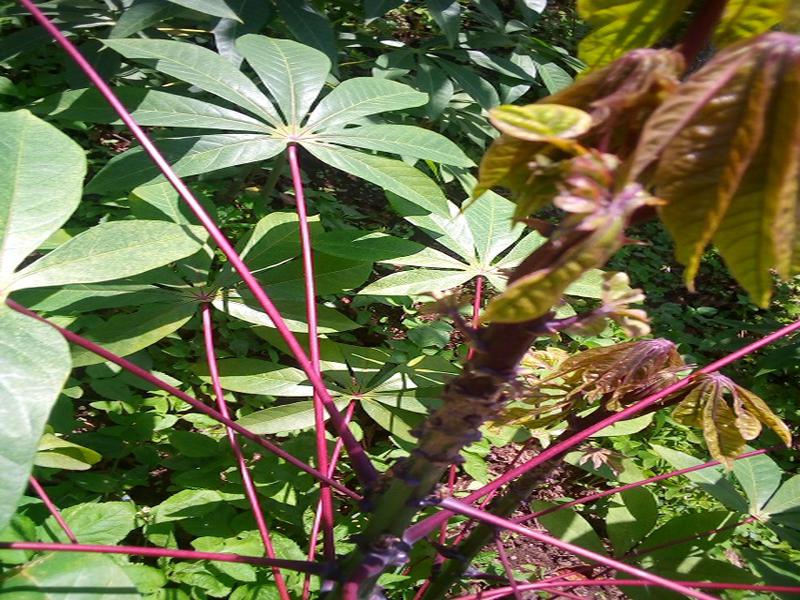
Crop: cassava
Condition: healthy